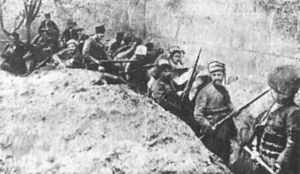
1. verdenskrig i Mellemøsten / Kronologi / 1915 / April – juni
1. verdenskrig i Mellemøsten er en samlebetegnelse for kamphandlinger, der strakte sig fra den 29. oktober 1914 til den 30. oktober 1918. De stridende parter var på den ene side det Osmanniske Rige, som fik nogen bistand fra de andre Centralmagter og i hovedsagen det Britiske imperium og det Russiske Kejserrige blandt Ententemagterne. Der var fem større felttog: Sinai og Palæstina-felttoget, felttoget i Mesopotamien, felttoget i Kaukasus, felttoget i Persien samt slaget ved Gallipoli. Der var også det mindre Felttoget i Nordafrika, Den Arabiske Revolte og det Sydarabiske felttog.